Mizoram University

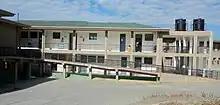
Mizoram university Building

The campus also has a rich diversity of animal species. Among reptiles, there are 23 species of snakes in four families, including "Boiga cyanea, Elaphe porphyracea, Gonyosoma prasina, Pareas monticola, Rhabdops bicolor, Trachischium tenuiceps, Rhabdophis subminiatus, Trimerusurus erythrurus, Bungarus niger, Naja kaouthia", and "Ophiophagus hannah". The campus is noted as an eBird hotspot with about 60 species listed at present including species such as Eurasian Wryneck, Black-crested Bulbul and many others. Mammals such as Hoary-bellied Squirrel and Pallas's Squirrel are also seen.